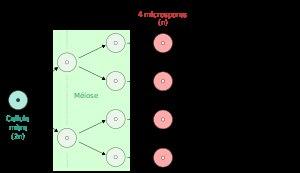
Une microspore est une cellule haploïde issue de la méiose qui donne un gamétophyte mâle.